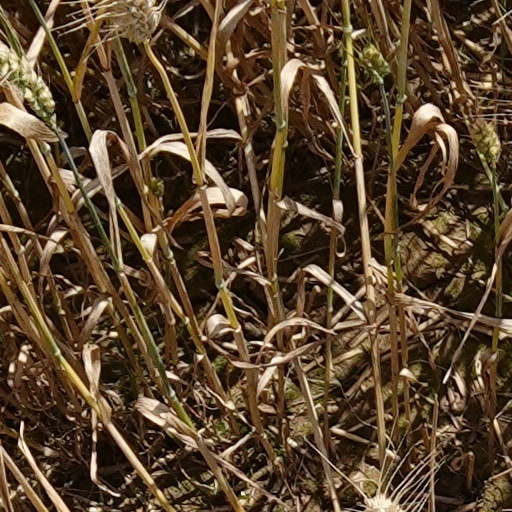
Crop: wheat